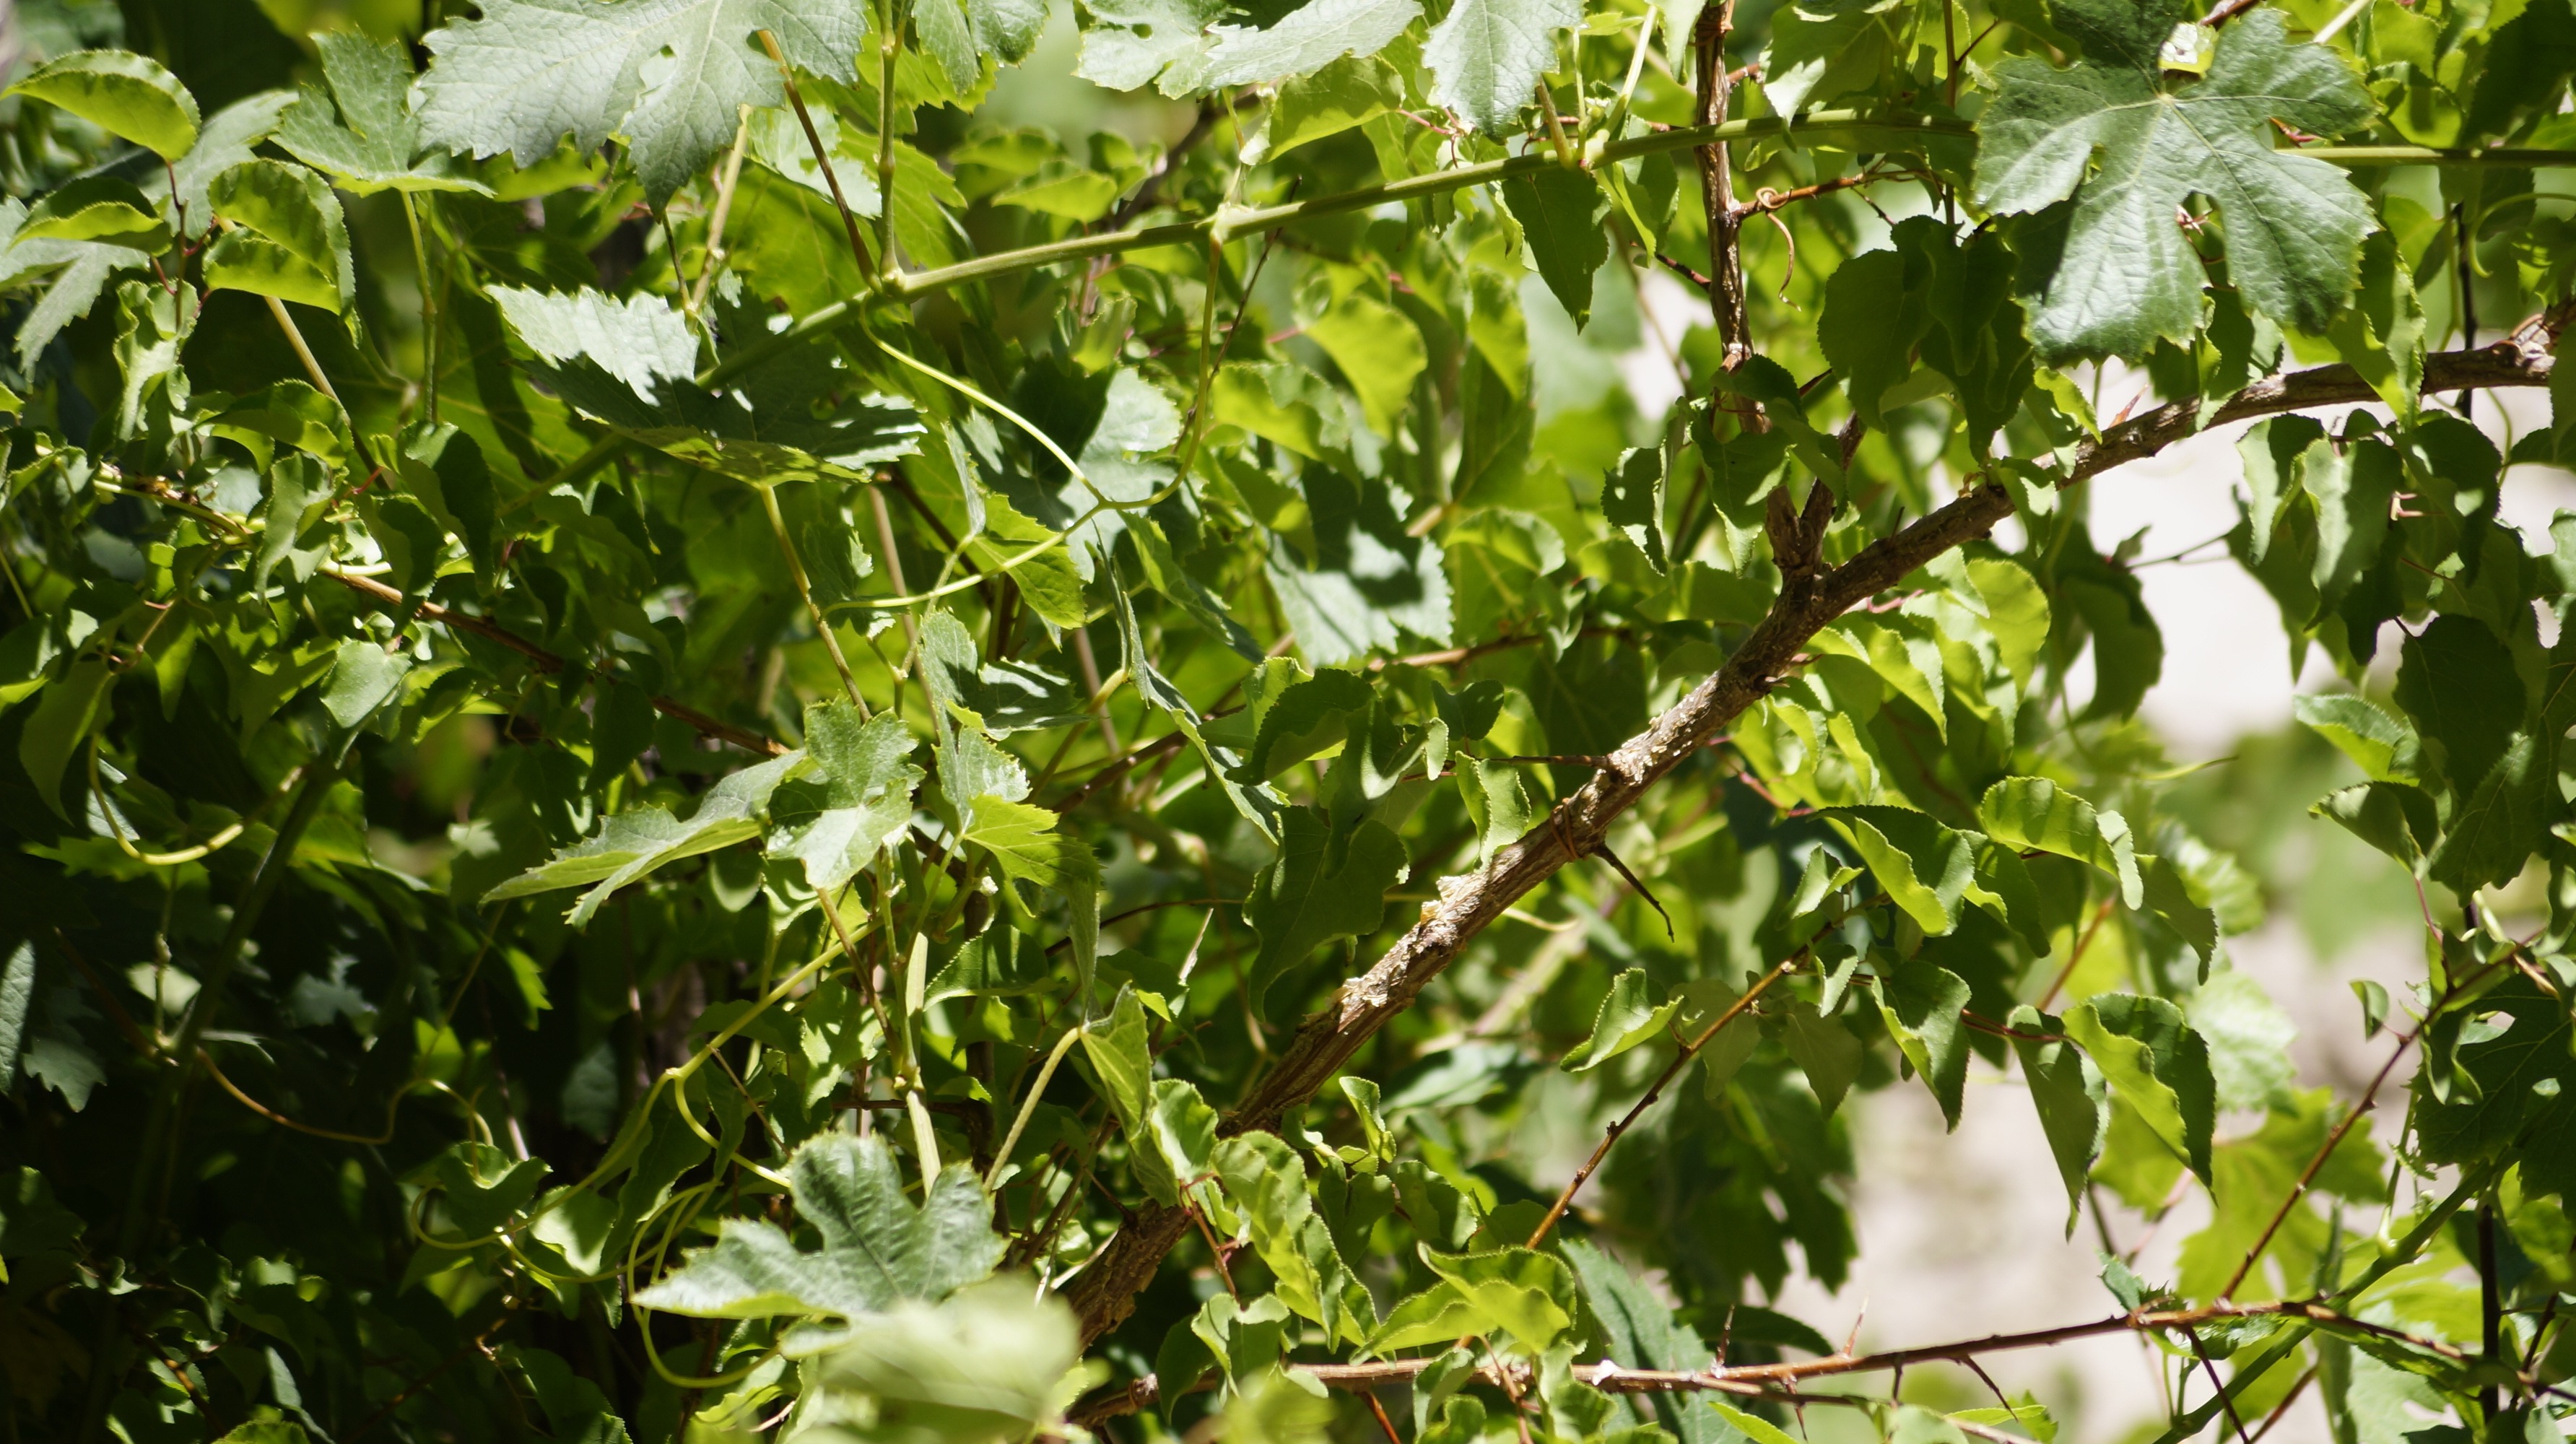
tree, nature, branch, plant, sunlight, leaf, flower, food, green, produce, botany, leaves, shrub, deciduous, flowering plant, woody plant, land plant